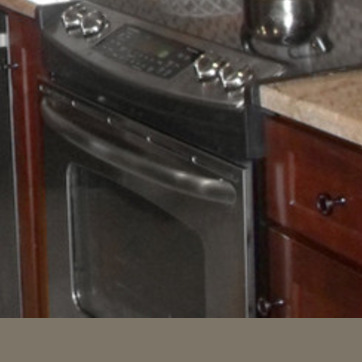
Material: metal